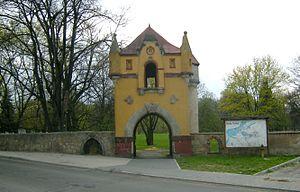
Biała Nyska est une localité polonaise de la voïvodie d'Opole et du powiat de Nysa.